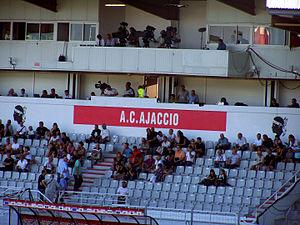
tribune officielle